El Vez

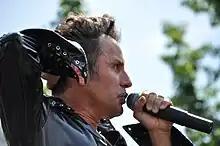
El Vez performing in Seattle in 2009

Robert Alan Lopez (born 1960), better known by his stage name El Vez, is an American singer-songwriter and musician, who performs and records original material and covers classic rock songs. Mixing the styles of Elvis Presley and many other American rock artists with his own Latin-American heritage and music, he is known for expressing revolutionary views through the satire and humor in his songs.